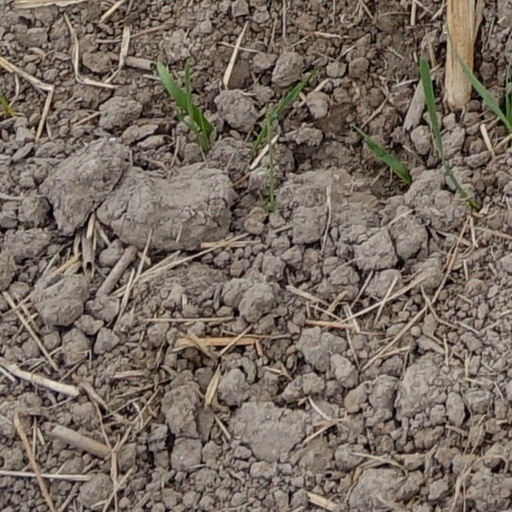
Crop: wheat